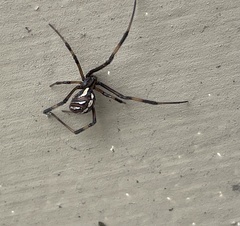
Species: Lactrodectus_hesperus